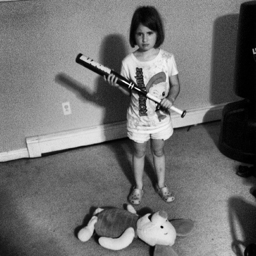
A small child holding a baseball bat as a gift
A young girl standing in front of a stuffed pig and holding a baseball bat.
A little girl holds a bat while her stuffed Piglet lies on the floor.
The little girl is holding a bat as if she beat up her stuffed animal.
A girl standing over a teddy bear with a bat.